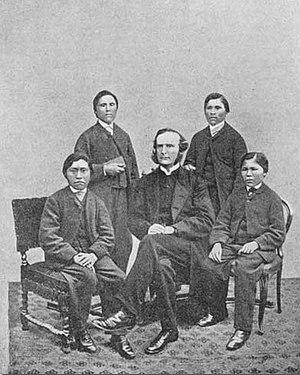
Waite Hockin Stirling est un missionnaire anglican de la Patagonian Missionary Society, actif en Amérique du Sud pendant la seconde moitié du XIXᵉ siècle.